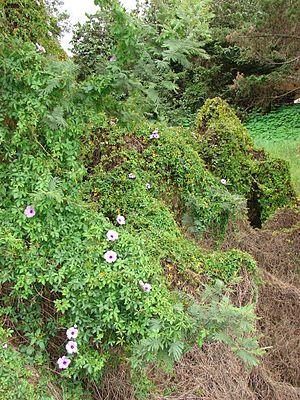
Ipomoea cairica, Ipomée du Caire ou Grande ipomée est une plante herbacée de la famille des Convolvulaceae.